Perpetua (typeface)

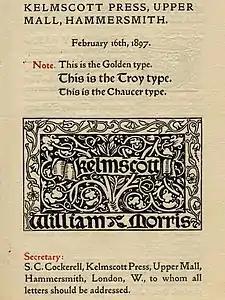
A text showing types printed by the Kelmscott Press of William Morris, in a medieval style. Morison found this style somewhat excessive and sought in engaging Gill to create a typeface that would be artistic yet avoid such eccentricities.

Morison wrote that he felt that Gill as a sculptor, with a trade of work more akin to the engraving process used to sculpt the master punches traditionally used to make metal type, could succeed where these designers, mostly trained in calligraphy, had not:The finely bracketed serif with which the sculptors of the roman inscriptions dignified their alphabet is symbolic; it signified their sense of the fundamental difference between private and public writing; between script and inscription. Thus the function of the serif must be understood by the artist if his book-type is to have a chance of succeeding. The fine serif is not in origin calligraphic but epigraphic; not written but sculptured. It follows that a set of drawings of a finely serifed type by a contemporary practitioner of lettering could best be made by "[a sculptor]" and Gill was the obvious man to solve it. He was asked to make drawings of the letters he had long been habitually carving.